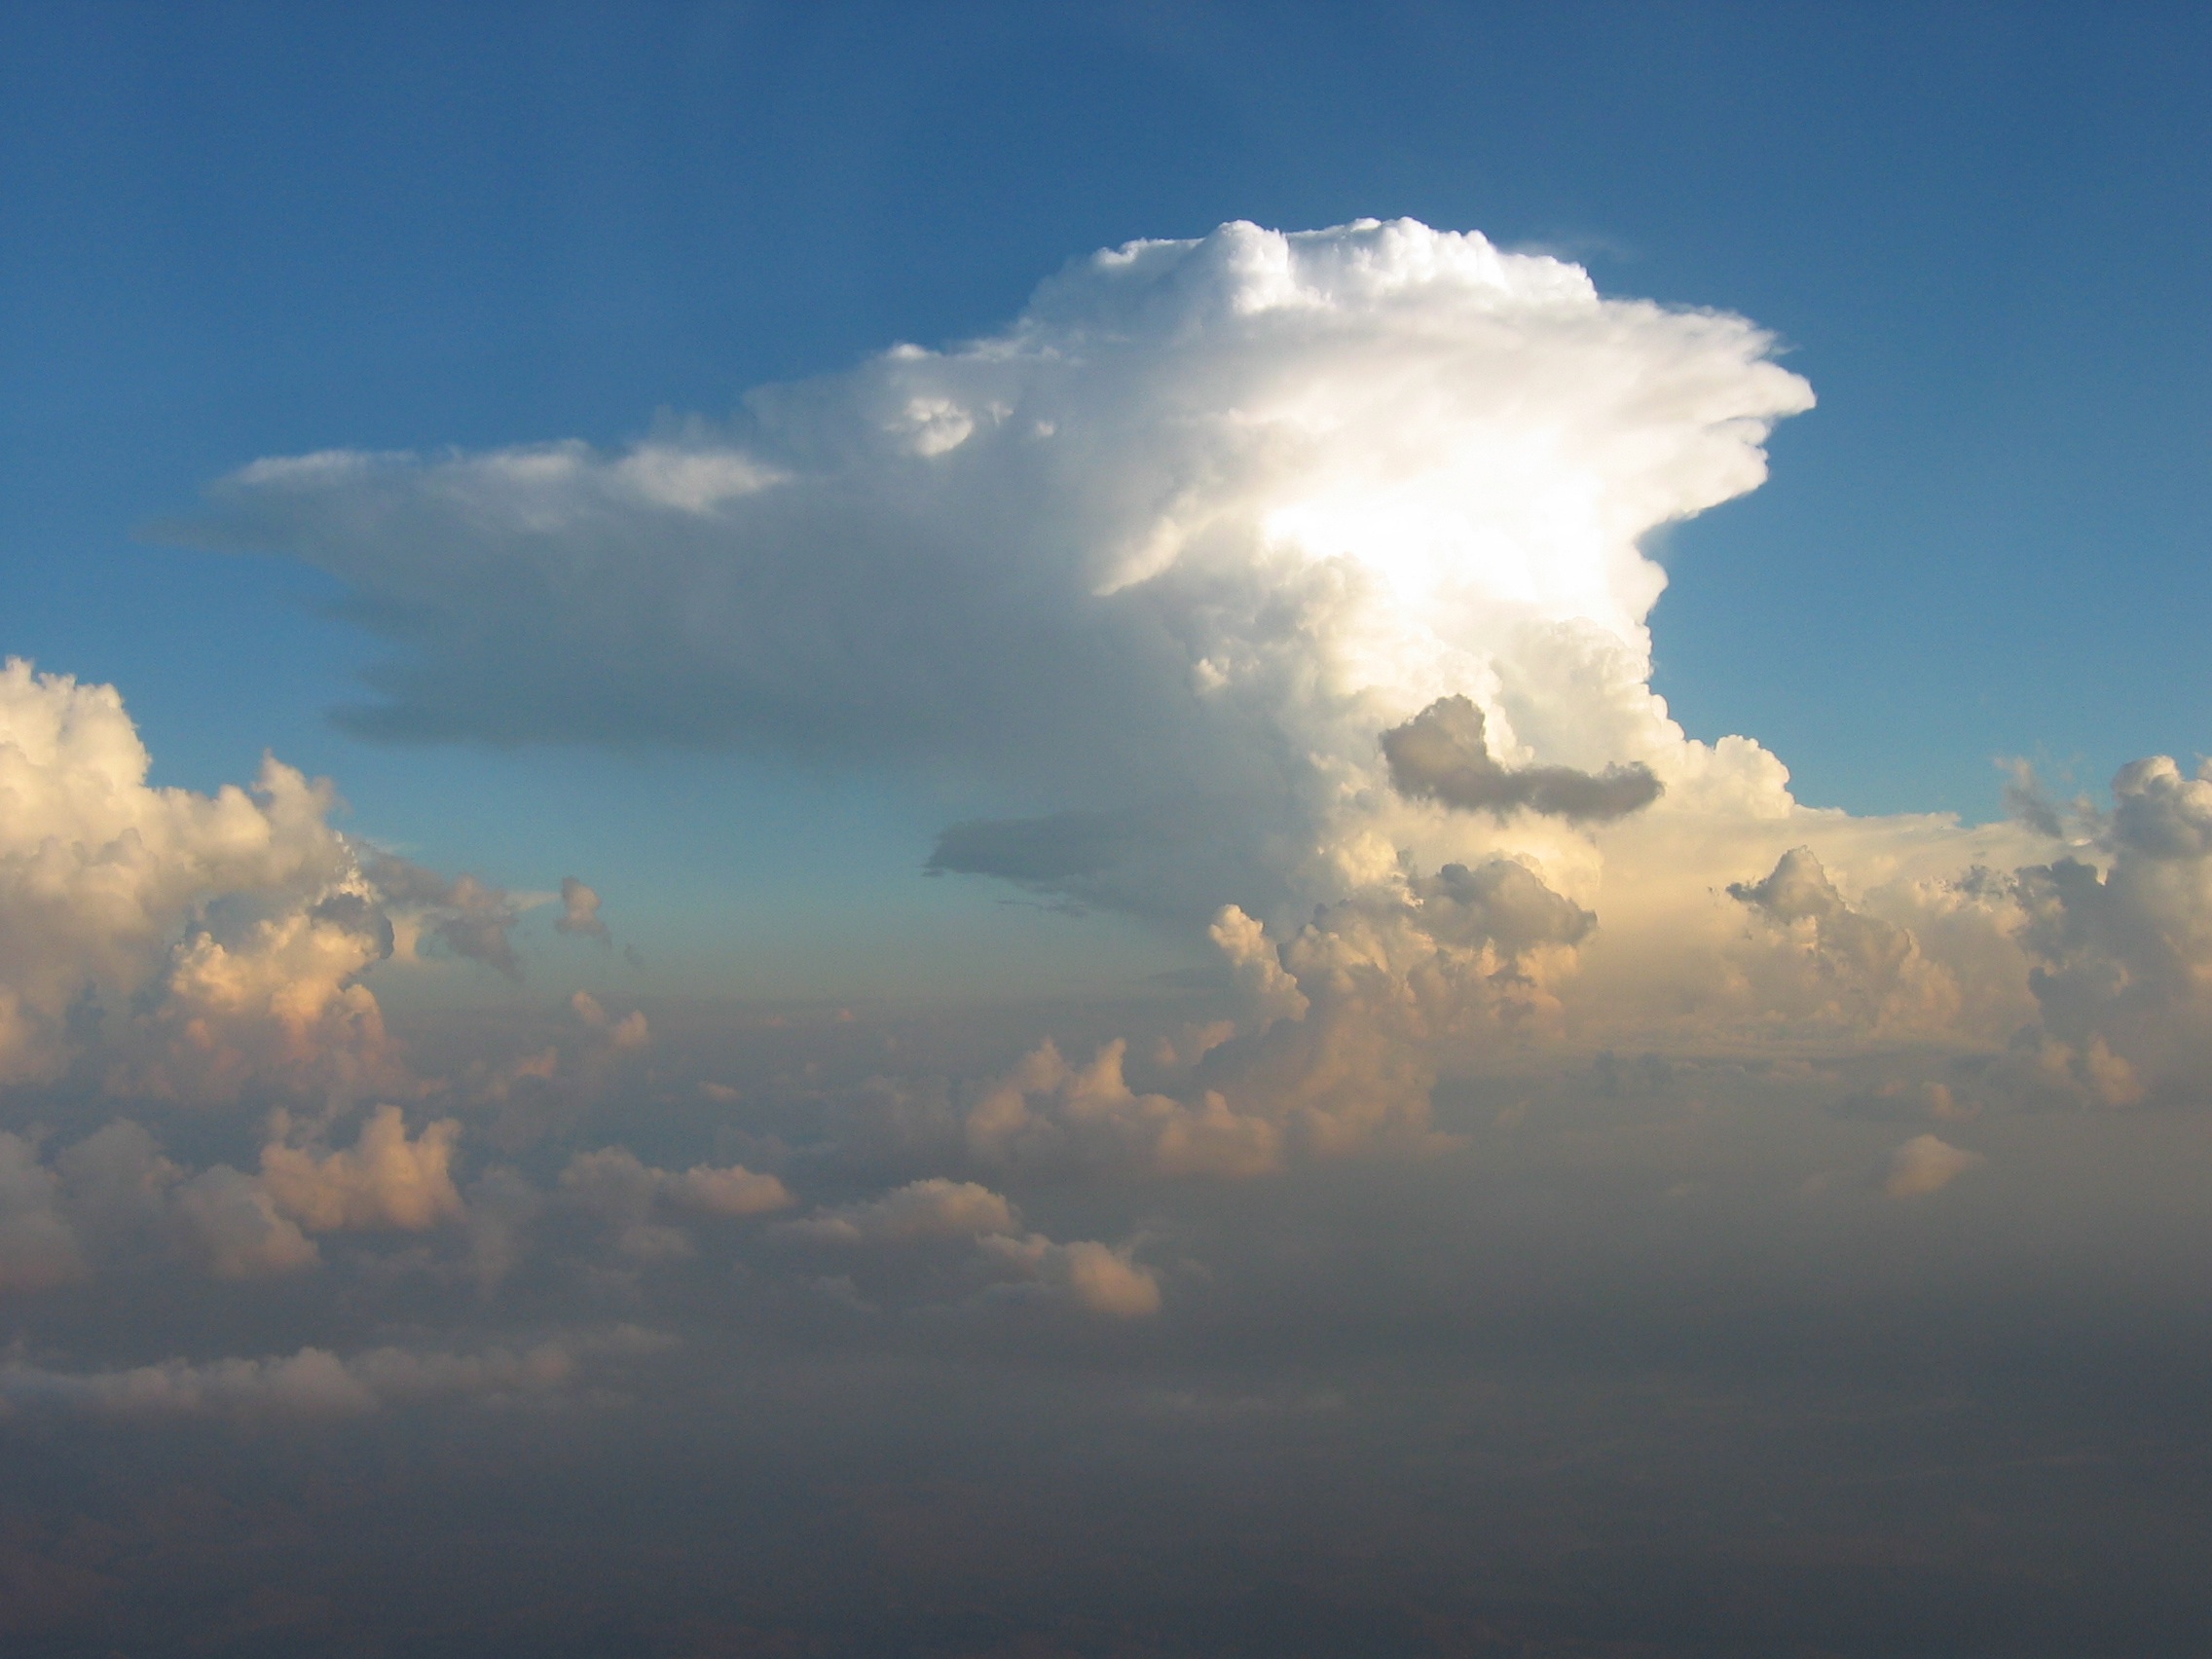
horizon, cloud, sky, sunlight, dawn, atmosphere, dusk, daytime, weather, cumulus, afterglow, meteorological phenomenon, atmospheric phenomenon, atmosphere of earth